Silver dapple gene

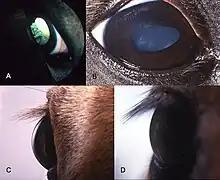
Eye disorders in horses with the silver dapple gene

Similar mutations in other species provide insight into the roles played by the "PMEL17" gene. Relatively few such mutations are known, which suggests that the gene is involved in processes critical to survival. Several of the mutations known are related to pigmentation: premature silvering in mice, diluted and white plumage in chickens, and the widely known merle dilution in dogs. The merle coat in dogs is associated with auditory and ophthalmologic disorders, such as deafness and microphthalmia. In Rocky Mountain Horses, the silver dapple color is sometimes associated with Anterior Segment Dysgenesis (ASD) which affects the structures in the face and the front of the eye. Most often, the syndrome presents as benign lesions, though homozygotes may have impaired vision. As ASD is found in non-silver representatives of the breed, it is thought to be physically close to the silver gene and to have come from a silver dapple, ASD-affected foundation ancestor, thus is an example of the Founder effect.